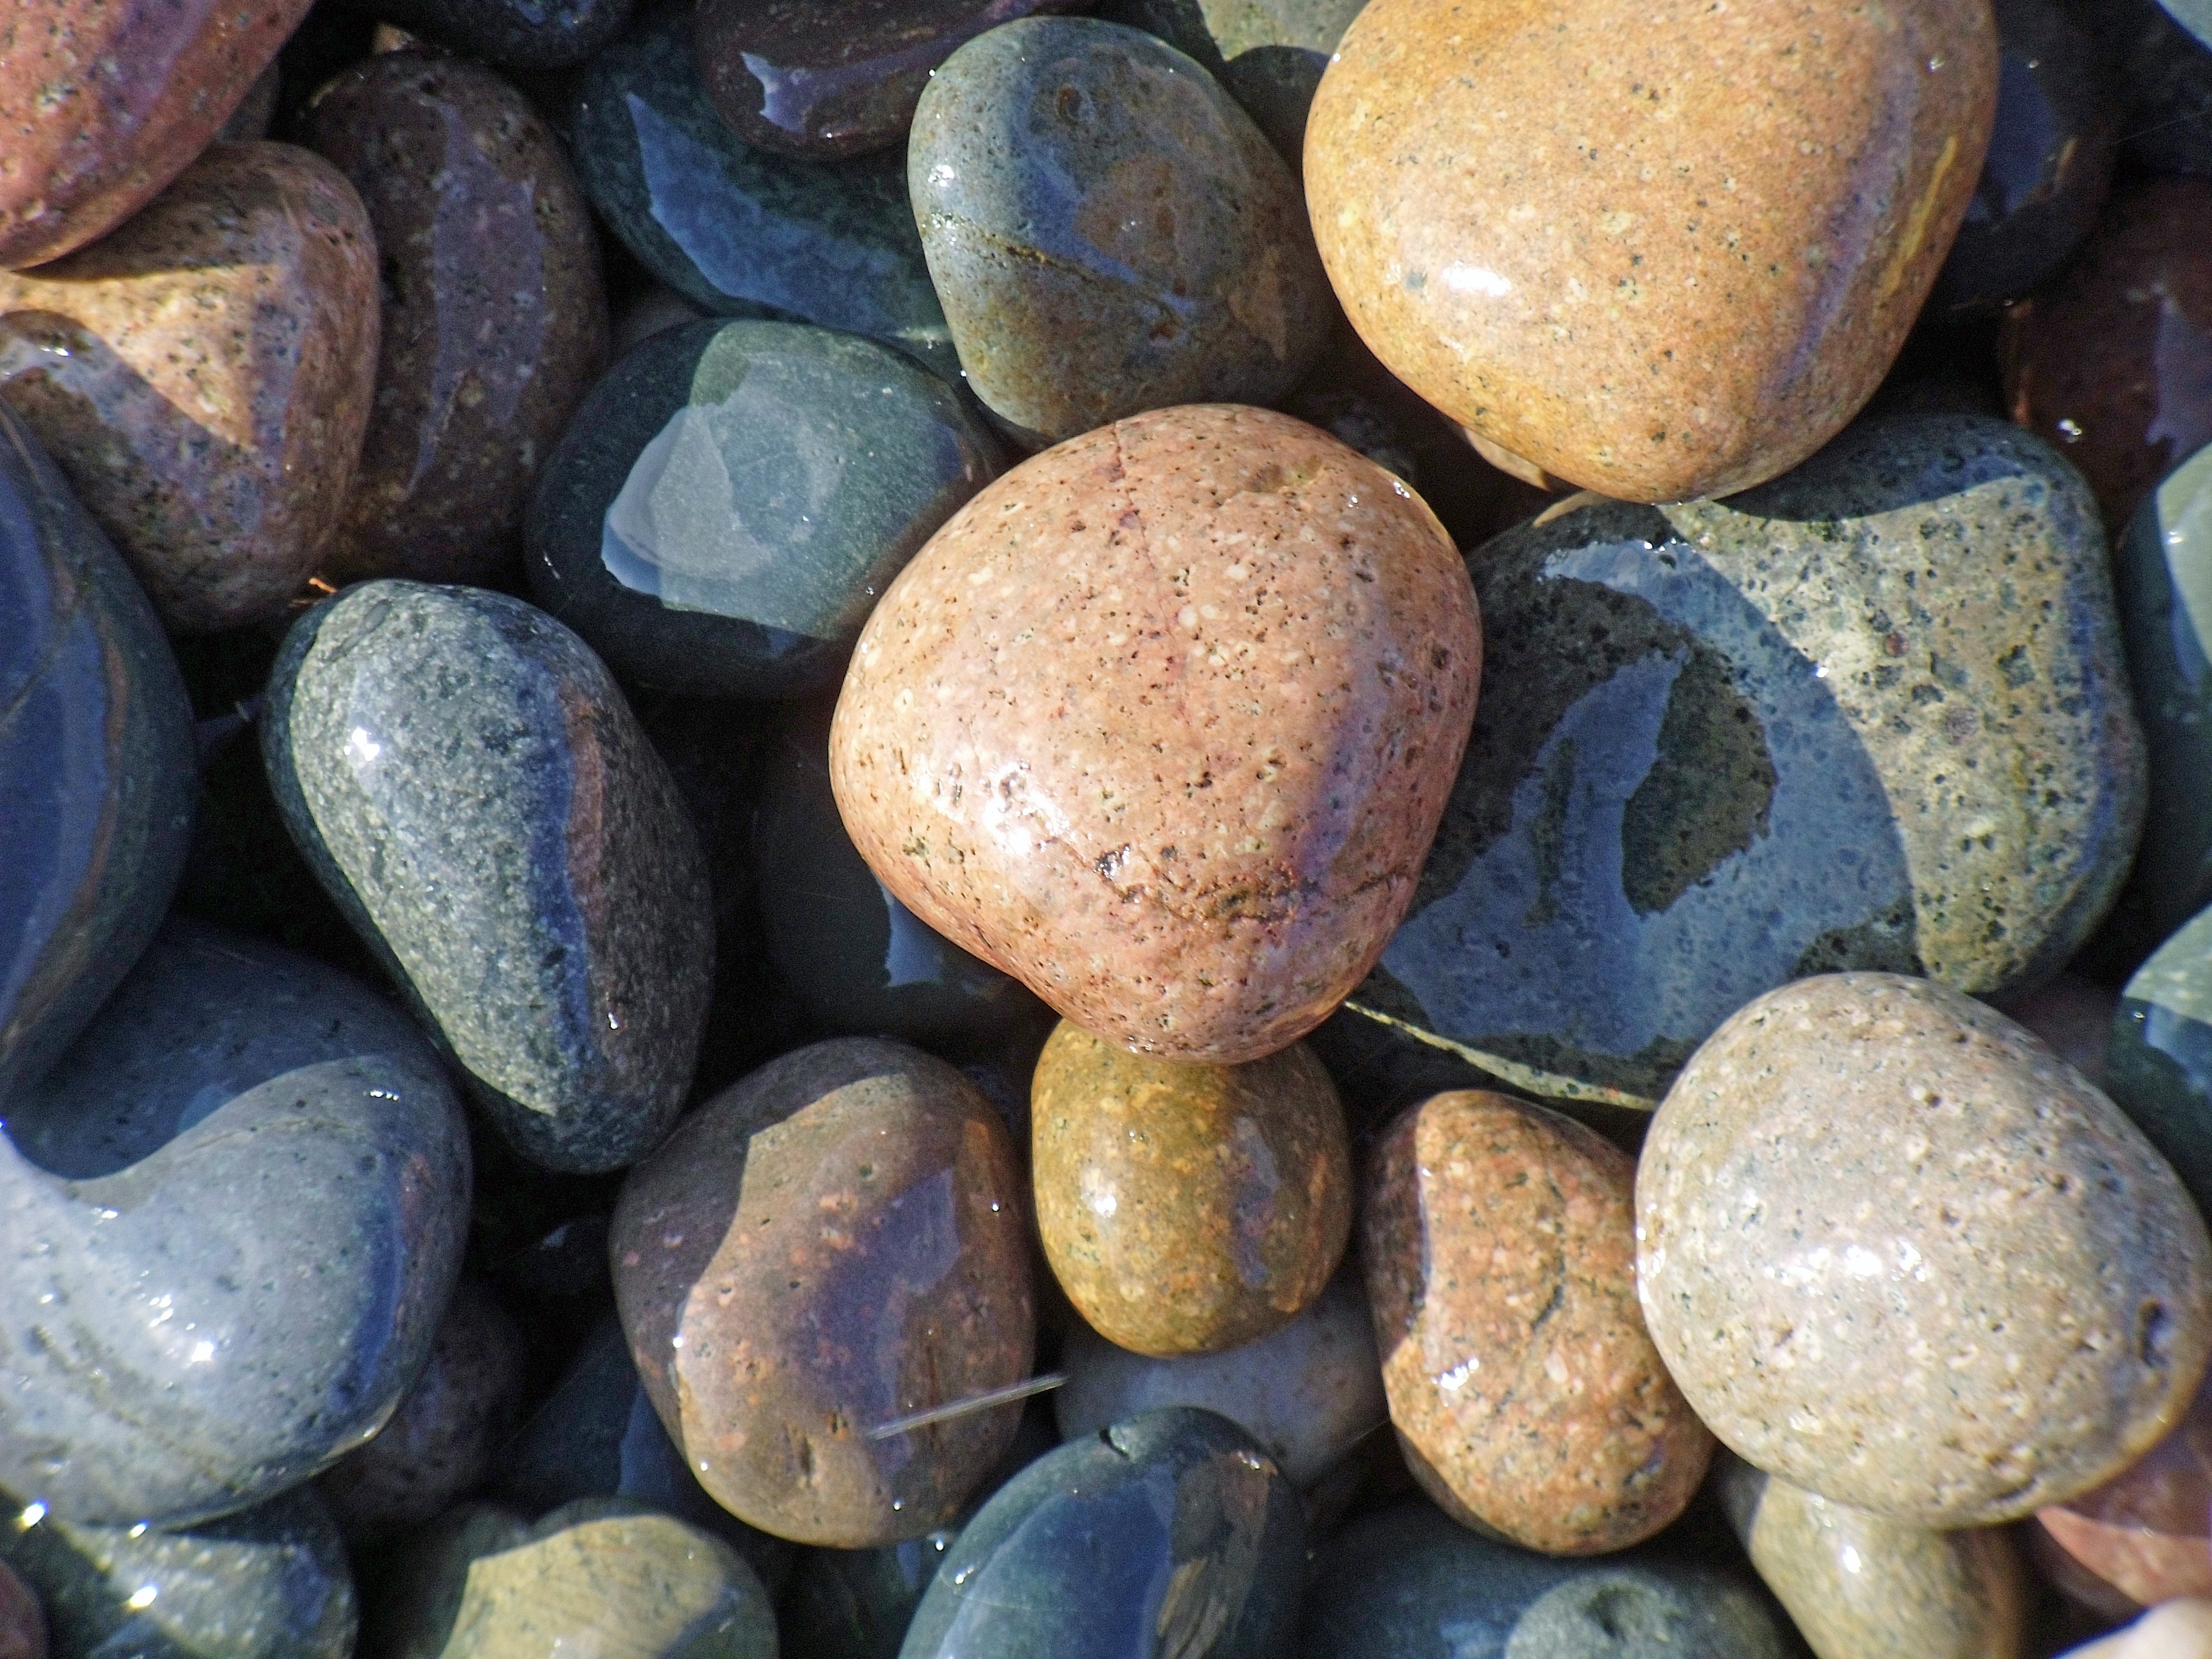
beach, sea, coast, sand, rock, texture, shore, coastal, stone, coastline, shoreline, pebble, seascape, material, gravel, pebbles, boulder